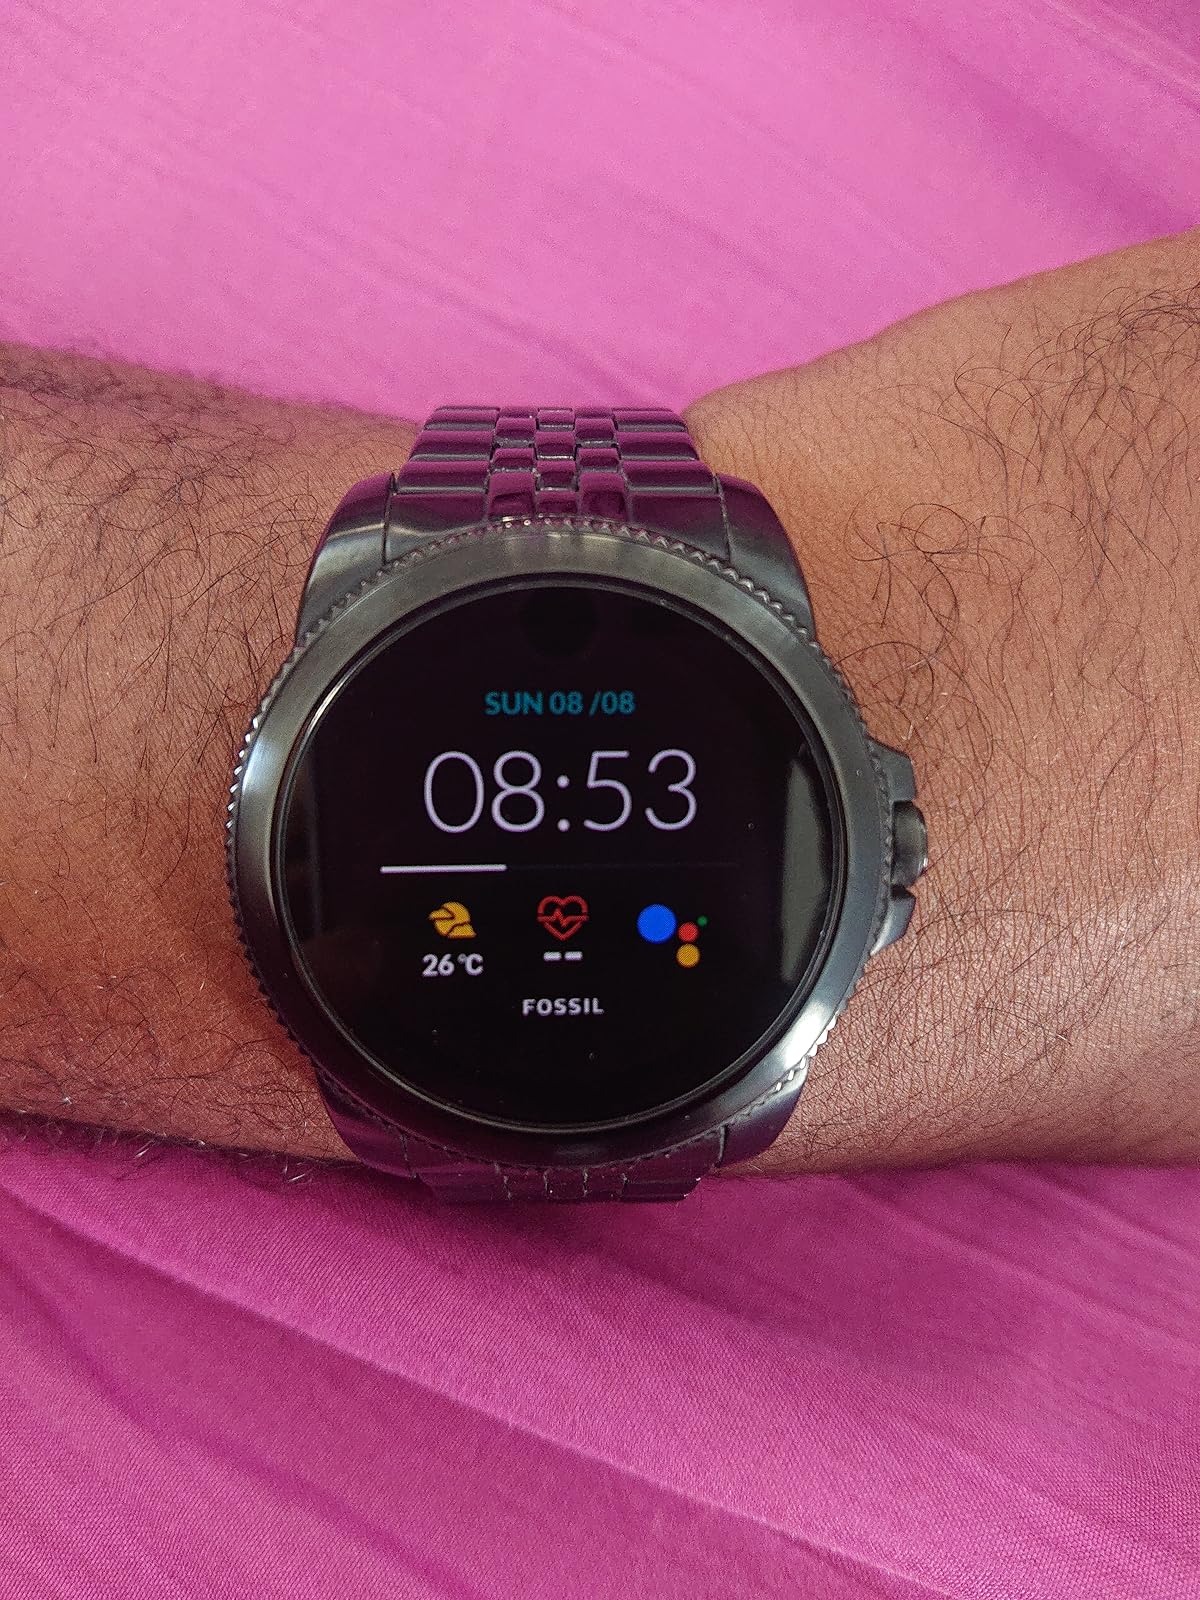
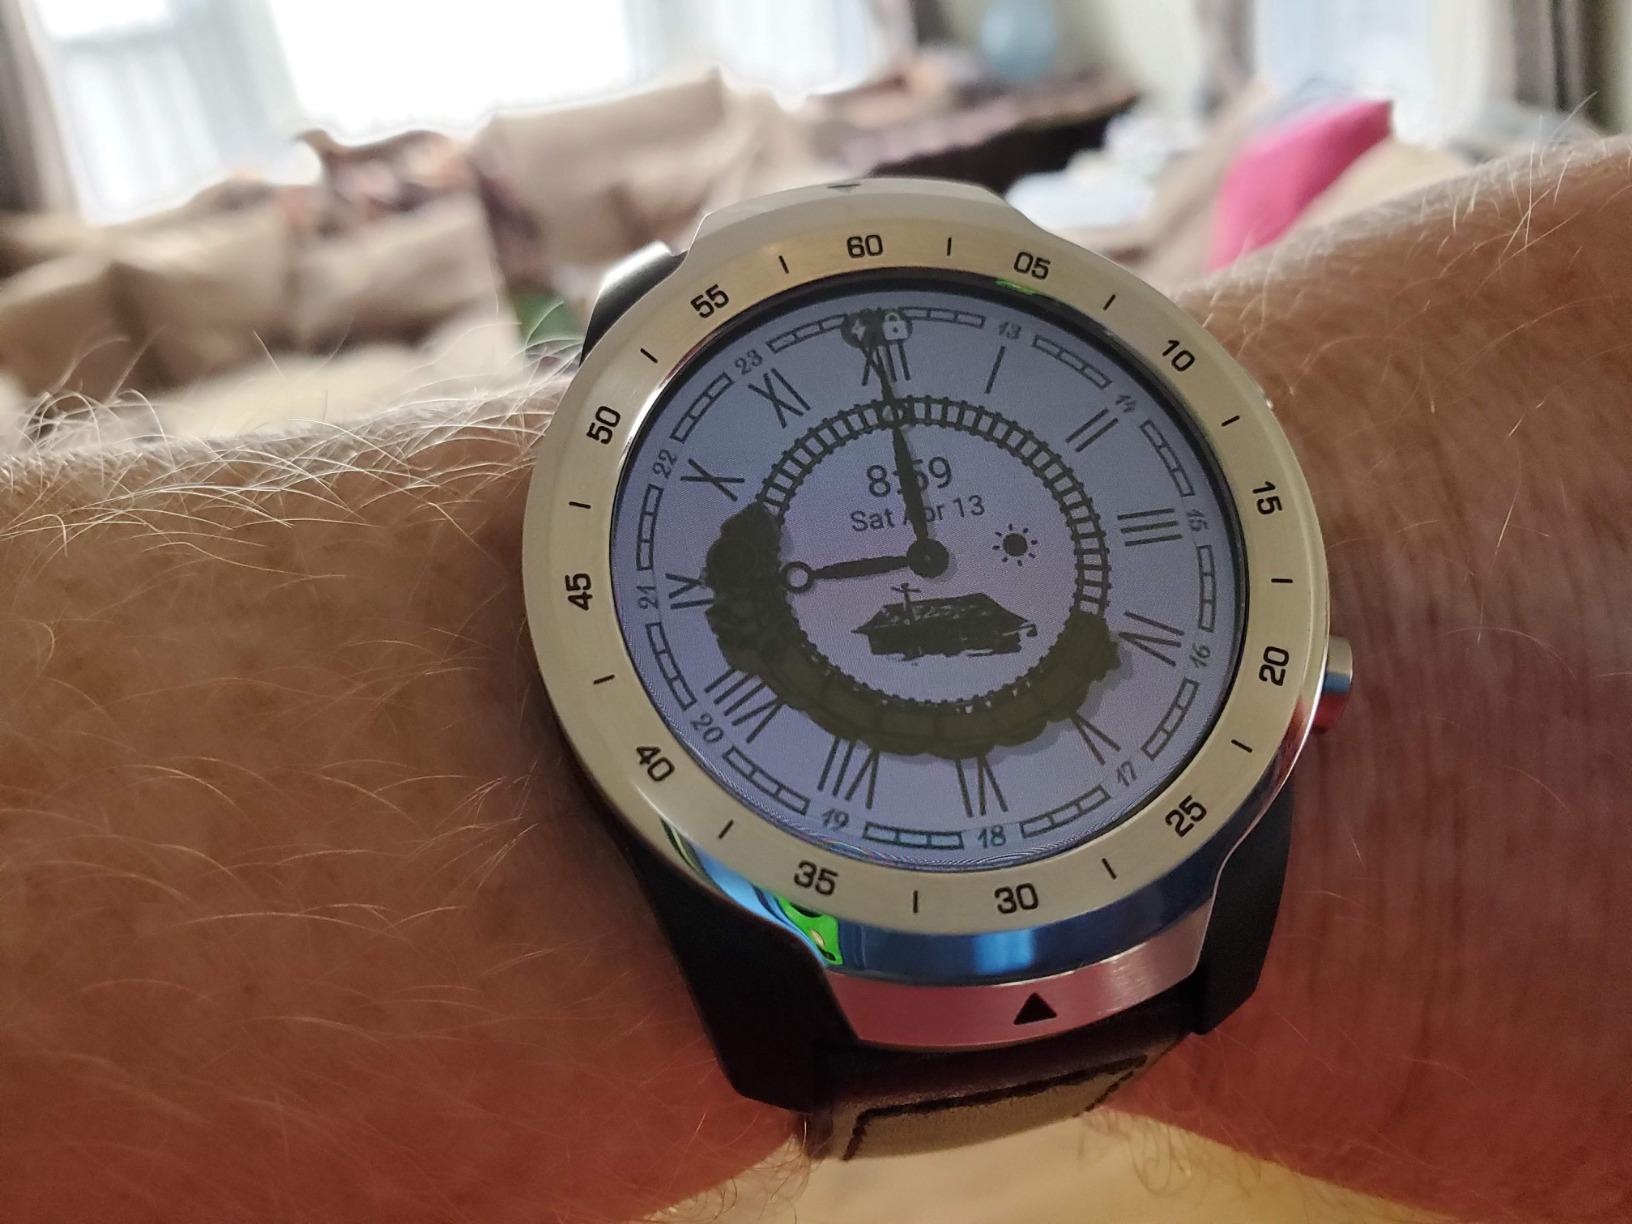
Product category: smartwatch
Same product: no